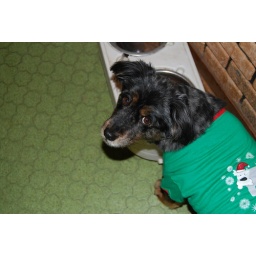
don't I look cute in my christmas shirt